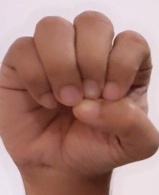
ASL sign: E